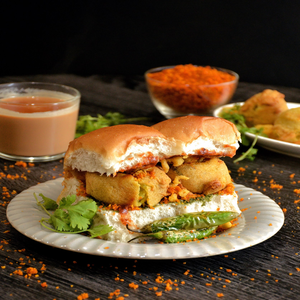
Dish: vadapav